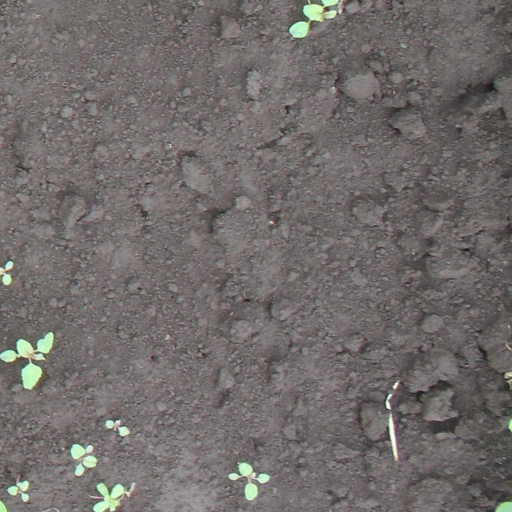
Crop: soybean